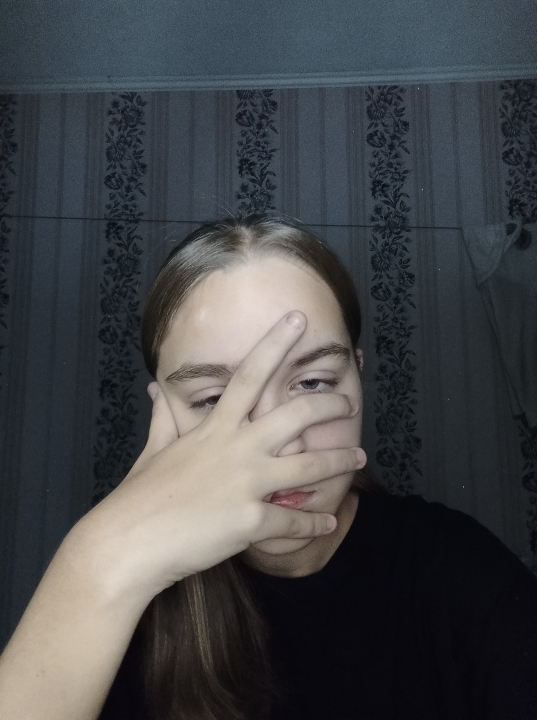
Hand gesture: no_gesture